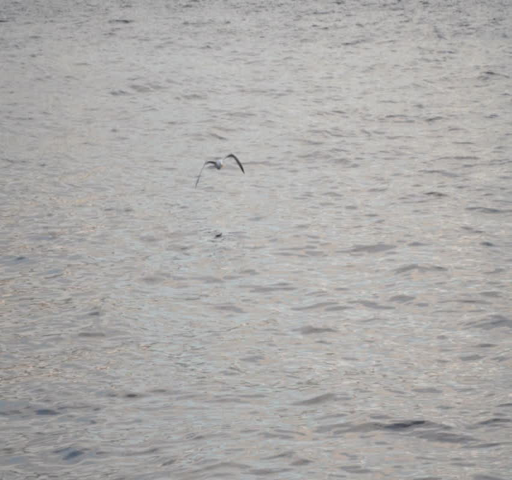
a seagull is flying over the sea .